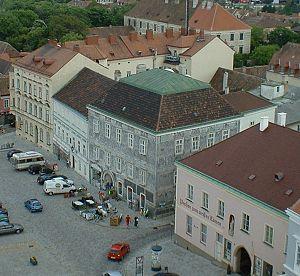
Le Weinviertel, Pays sous le Manhartsberg ou arrondissement Unter-Manharts-Berg, est une région du nord-est de la Basse-Autriche. Le Weinviertel est la plus grande région viticole d’Autriche.